Syncrossus helodes

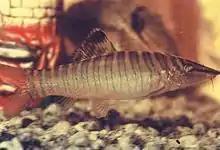
"Syncrossus hymenophysa", commonly known as green tiger loach, often confused with lesser katy loach

This species has been known to grow up to long. Its preferred water parameters are pH of 7.0 or below; hardness: Soft and slightly acidic is best; dGH: < 12 degrees. This fish thrives in temperatures of . "Syncrossus helodes" loses some of its young colouration as it matures.